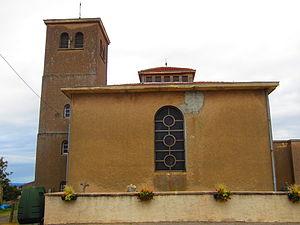
Eglise Juville
Juville est une commune française située dans le département de la Moselle en région Grand Est.